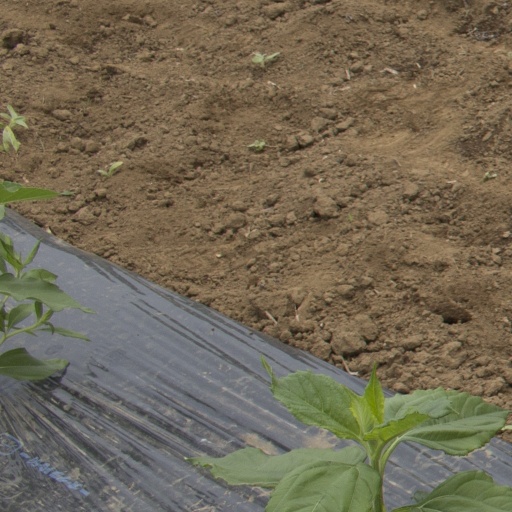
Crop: Jerusalem artichoke